Lissy (actress)

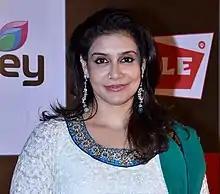
Lissy in 2014

Lissy is an Indian actress, who has appeared primarily in Malayalam films, in addition to few Telugu,Hindi, Tamil movies and a Kannada movie too. She made her cinematic debut in 1982 with "Ithiri Neram Othiri Karyam". Her notable roles include "Odaruthammava Aalariyam" (1984), "Mutharamkunnu P.O." (1985), "Boeing Boeing" (1985), "Thalavattom" (1986), "Vikram" (1986) and "Chithram" (1988).